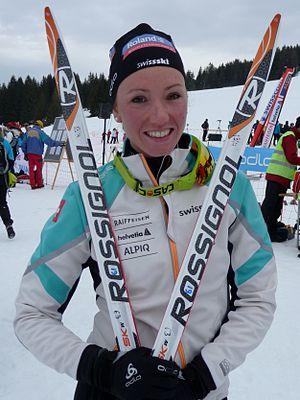
Selina Chernousova-Gasparin, née le 3 avril 1984 à Samedan en Suisse, est une biathlète suisse. Elle compte à son palmarès deux victoires en coupe du monde et une médaille d'argent olympique. Elle est la sœur aînée d'Elisa et Aita Gasparin, également biathlètes. Elle est aussi active en ski de fond.